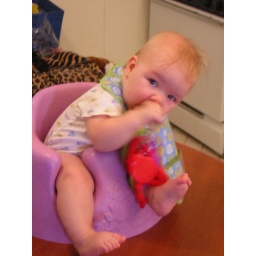
5m3w5d in bumbo chair with monkeys 4